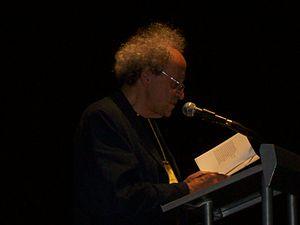
Bernard Noël, né le 19 novembre 1930 à Sainte-Geneviève-sur-Argence, est un poète, écrivain, essayiste et critique d'art français.
Olivier Debré, né le 14 avril 1920 à Paris où il est mort le 1ᵉʳ juin 1999, est un peintre français, représentant majeur de l’abstraction lyrique.